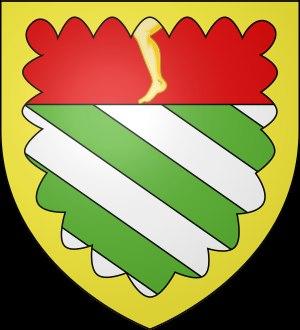
Jean Cossa ou Giovanni Cossa, né probablement le 29 mars 1400, et mort le 3 octobre 1476, est un baron d'origine napolitaine, lieutenant général de Provence et sénéchal du roi René d'Anjou et grand sénéchal de Provence.